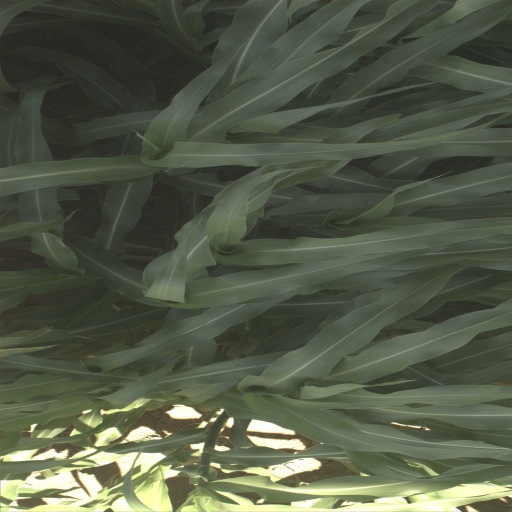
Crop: sorghum